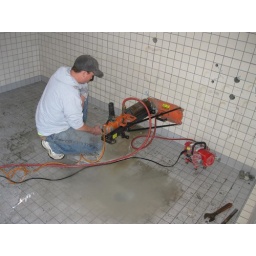
Crews prepare the restroom building for installation of fixtures. Here a hole is drilled in the wall for a toilet drain.